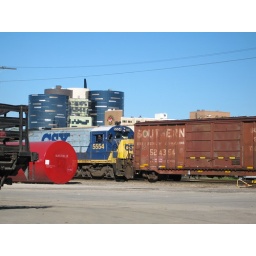
Playing with my camera in the car... I liked the blue of the sky and the hospital (the round building) in the sunshine